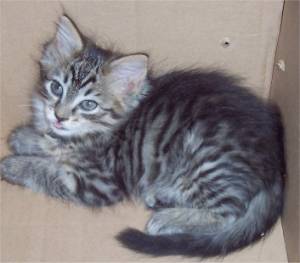
Animal: cat
Breed: bengal